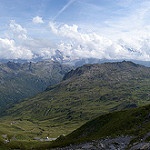
Label: mountain